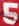
Number: 5